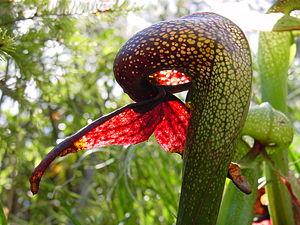
"La plante cobra est une plante herbacée vivace de la famille des Sarracéniacées. C'est la seule espèce du genre ""Darlingtonia"". Sa forme de serpent dressé fait penser à un cobra en position d'intimidation. C'est la raison pour laquelle on lui attribue le surnom de ""plante cobra"".